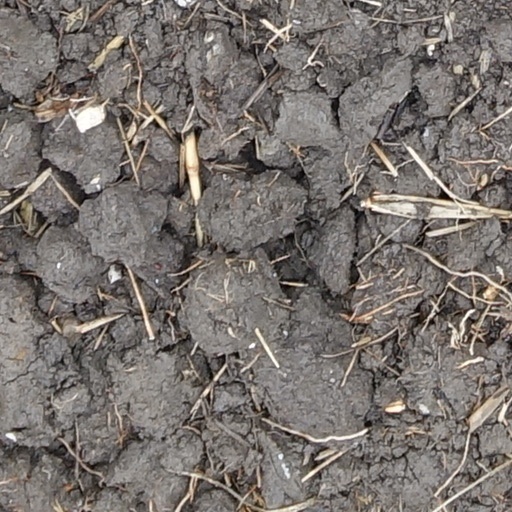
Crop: wheat